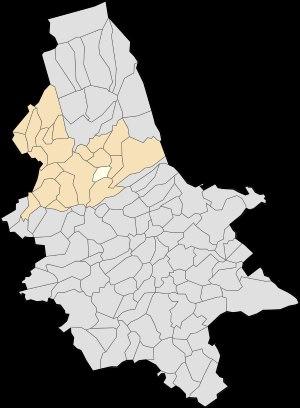
Nort-Leulinghem est une commune française située dans le département du Pas-de-Calais en région Hauts-de-France.